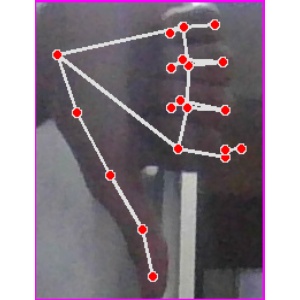
अक्षर: फ